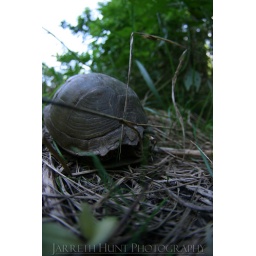
taken on the beautiful bike trails near my house :D